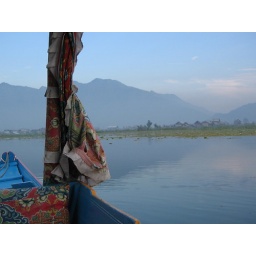
water taxi on dal lake in kashmir (those are the lower himalayas in the background)